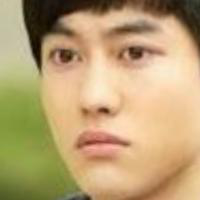
Age group: age 11-20